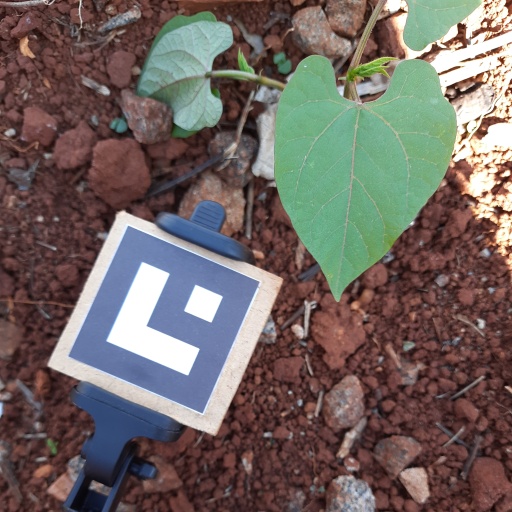
Observations: flat surface, no eating holes, under shade